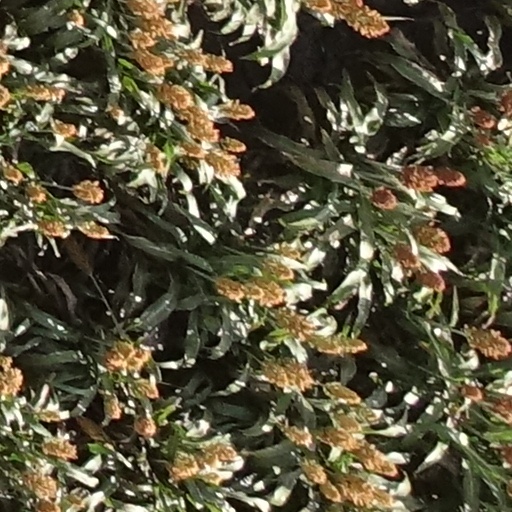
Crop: sorghum